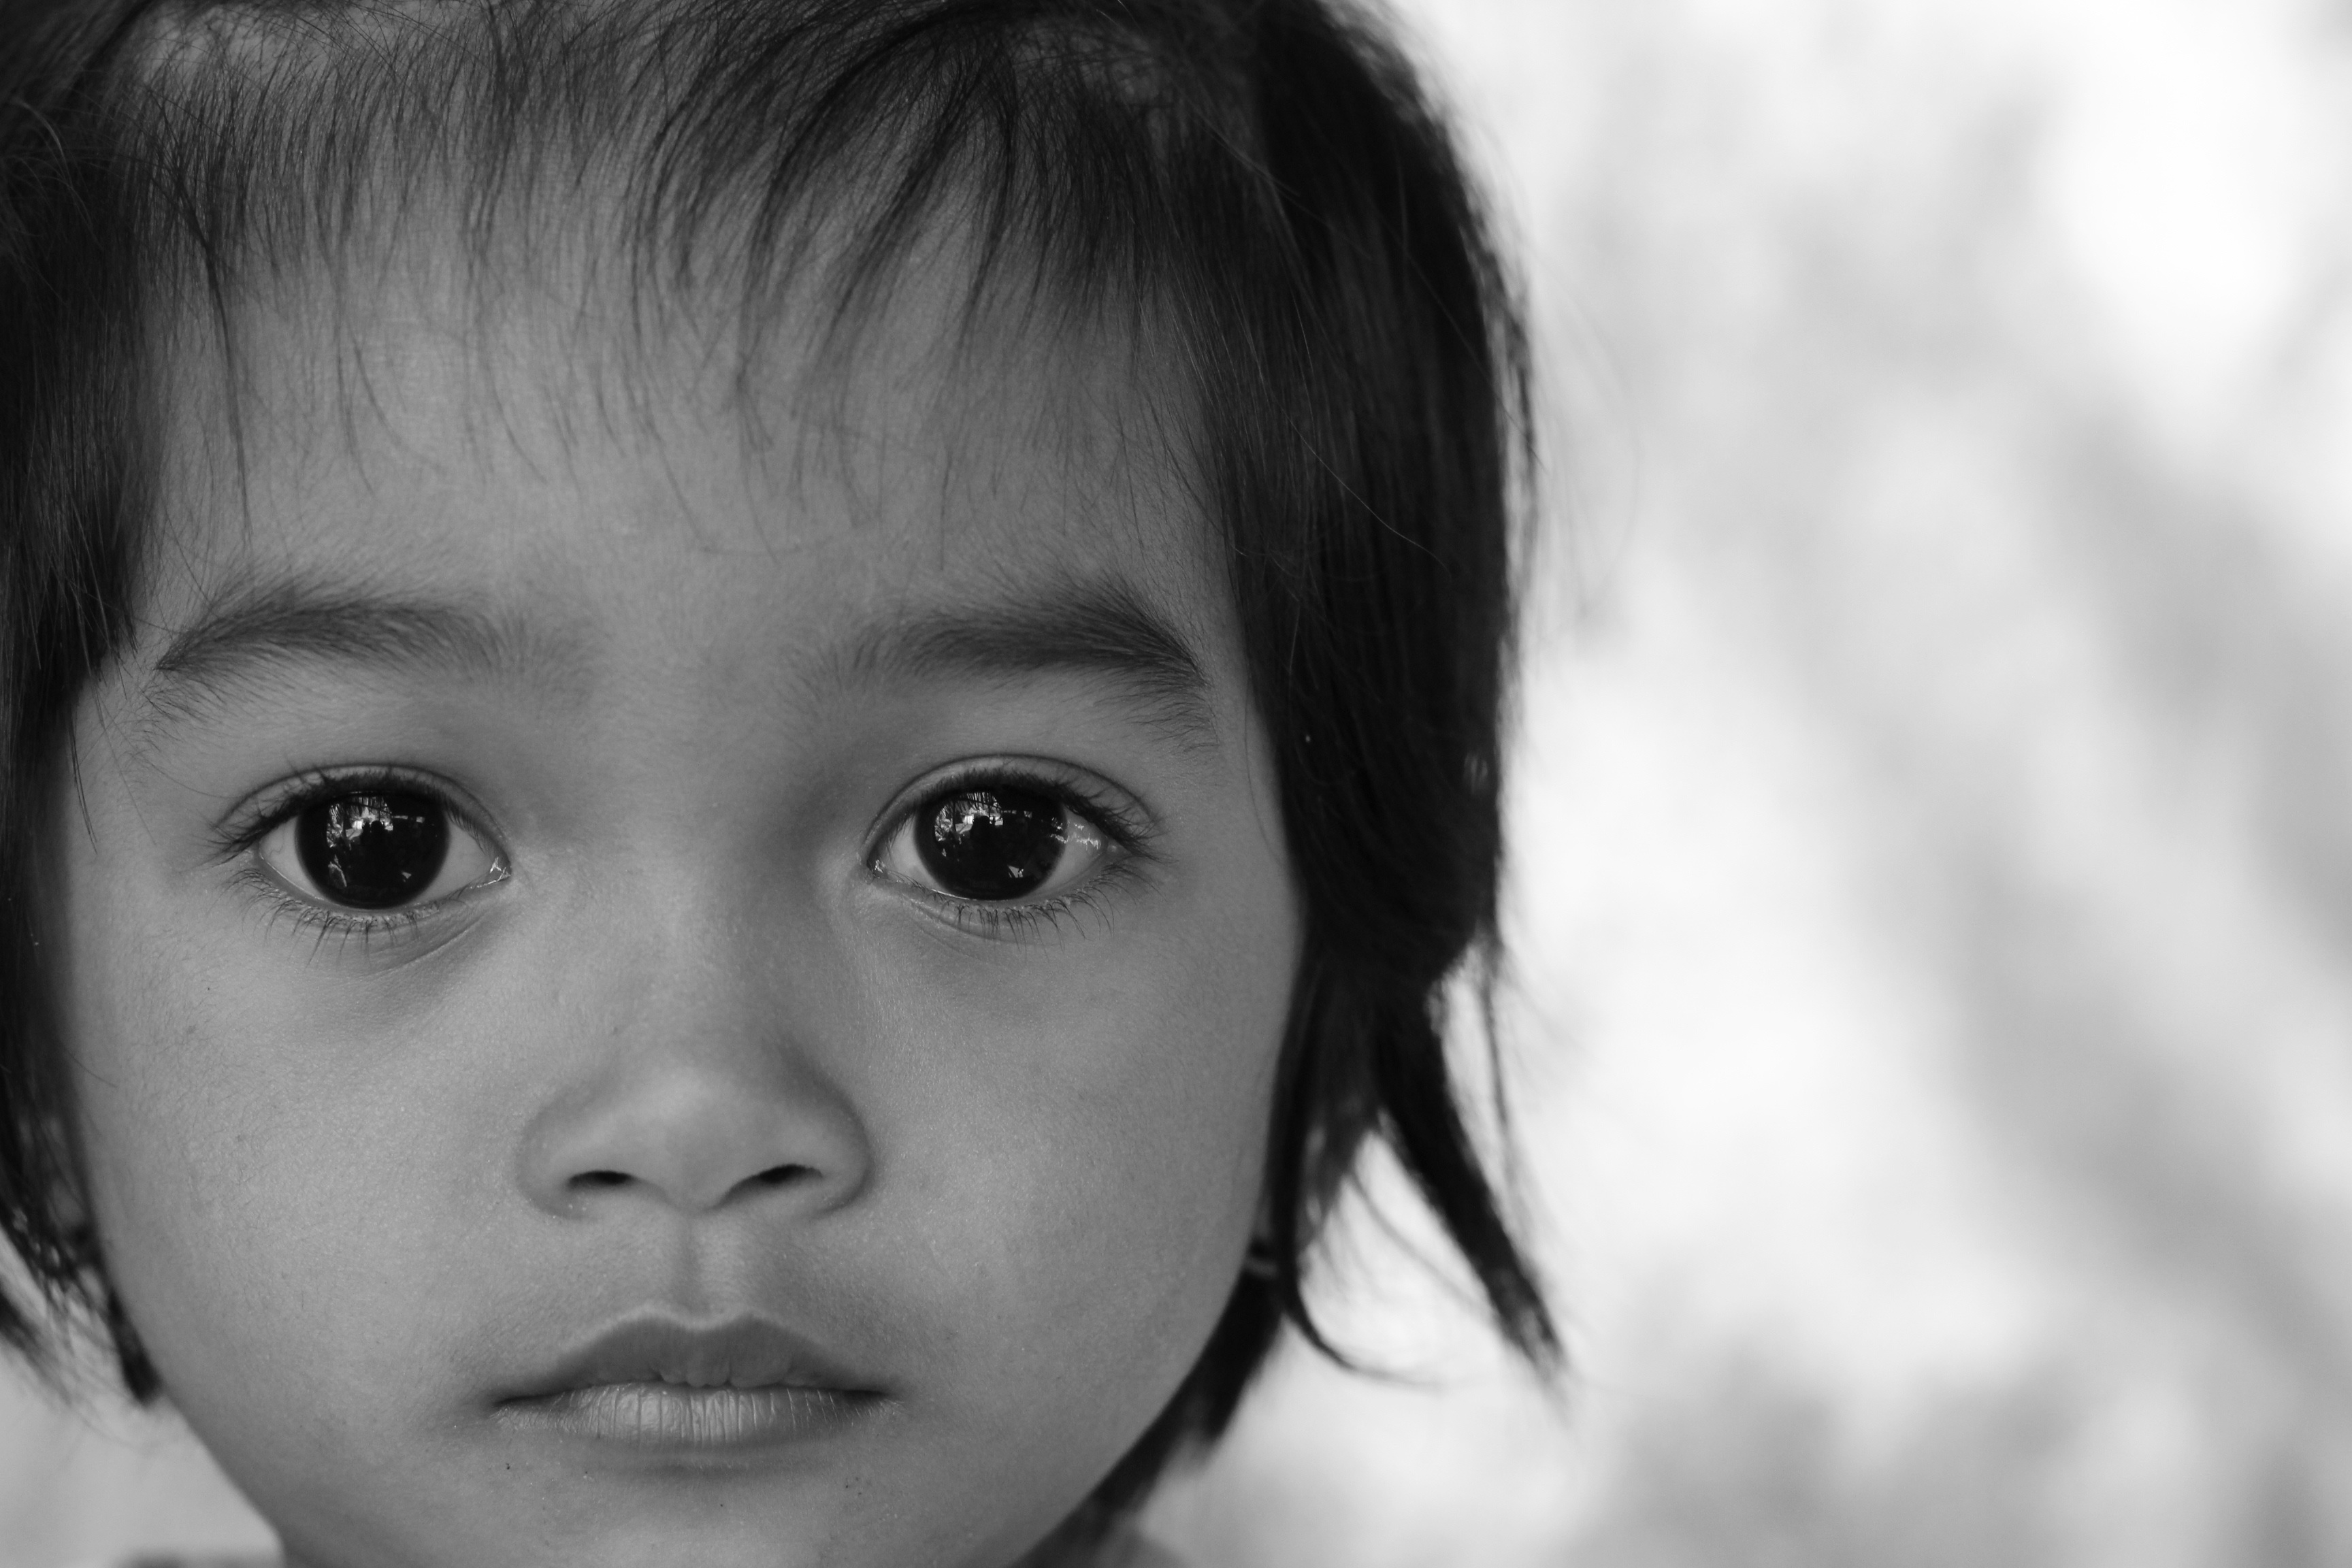
person, black and white, girl, white, photography, portrait, child, black, monochrome, facial expression, smile, close up, human body, face, nose, infant, toddler, eye, head, skin, beauty, organ, emotion, monochrome photography, portrait photography